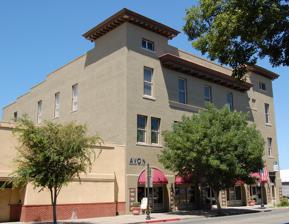
Building: I.O.O.F. Building (Woodland, California)
Country: United States of America
Year built: 1905
United States historic place I.O.O.F. Building U.S. National Register of Historic Places The I.O.O.F. building as it appears in 2011. Show map of California Show map of the United States Location 723 Main St., Woodland, California Coordinates 38°40′40″N 121°46′11″W / 38.67778°N 121.76972°W / 38.67778; -121.76972 Area 0.4 acres (0.16 ha) Built 1905 Architect Curson, W.H. Architectural style Mission Revival NRHP reference No. 82002284 Added to NRHP February 25, 1982 The I.O.O.F. Building is an Independent Order of Odd Fellows building located in Woodland , Yolo County , Northern California . History The building was built in 1905 in the Mission Revival style, making it the first prominent building in Woodland to use the style. It originally served as a store and a business college in addition to an Odd Fellows hall. The ground floor of the building has housed businesses, including the offices of the local telephone company, and various county offices; the second floor served as the Odd Fellows' social hall, and the third floor was used for their meetings. The third floor currently contains offices, and the largest of those once served as the offices of the Yolo County Traffic Court for a number of years, in the latter part of the 20th century. The building also has one floor below the street level, with offices and storage. The Odd Fellows Lodge in Woodland formed in 1863 and had 207 members and two associated chapters of the Rebekahs at the time its building was constructed. The building is located in the Downtown Historic District of Woodland, California , on the Southwest corner of Main Street and Third Street, with its primary address on record at 725 Main Street. The building property extends to the rear all the way to Dead Cat Alley, directly adjacent to the Main Woodland Post Office. The building also has a rear address of 770 Dead Cat Alley. The Woodland I.O.O.F. Building was listed on the National Register of Historic Places in 1982. References